Three Floyds Brewing

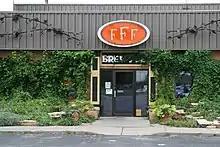
Three Floyds Brewpub in 2008

Three Floyds Brewing is a brewery founded in 1996 by brothers Nick and Simon and their father Mike Floyd in Hammond, Indiana. Since 2000, the brewery has been located in Munster, Indiana. Three Floyds opened a brewpub adjacent to the brewery in 2005. They closed the brewpub in 2020.